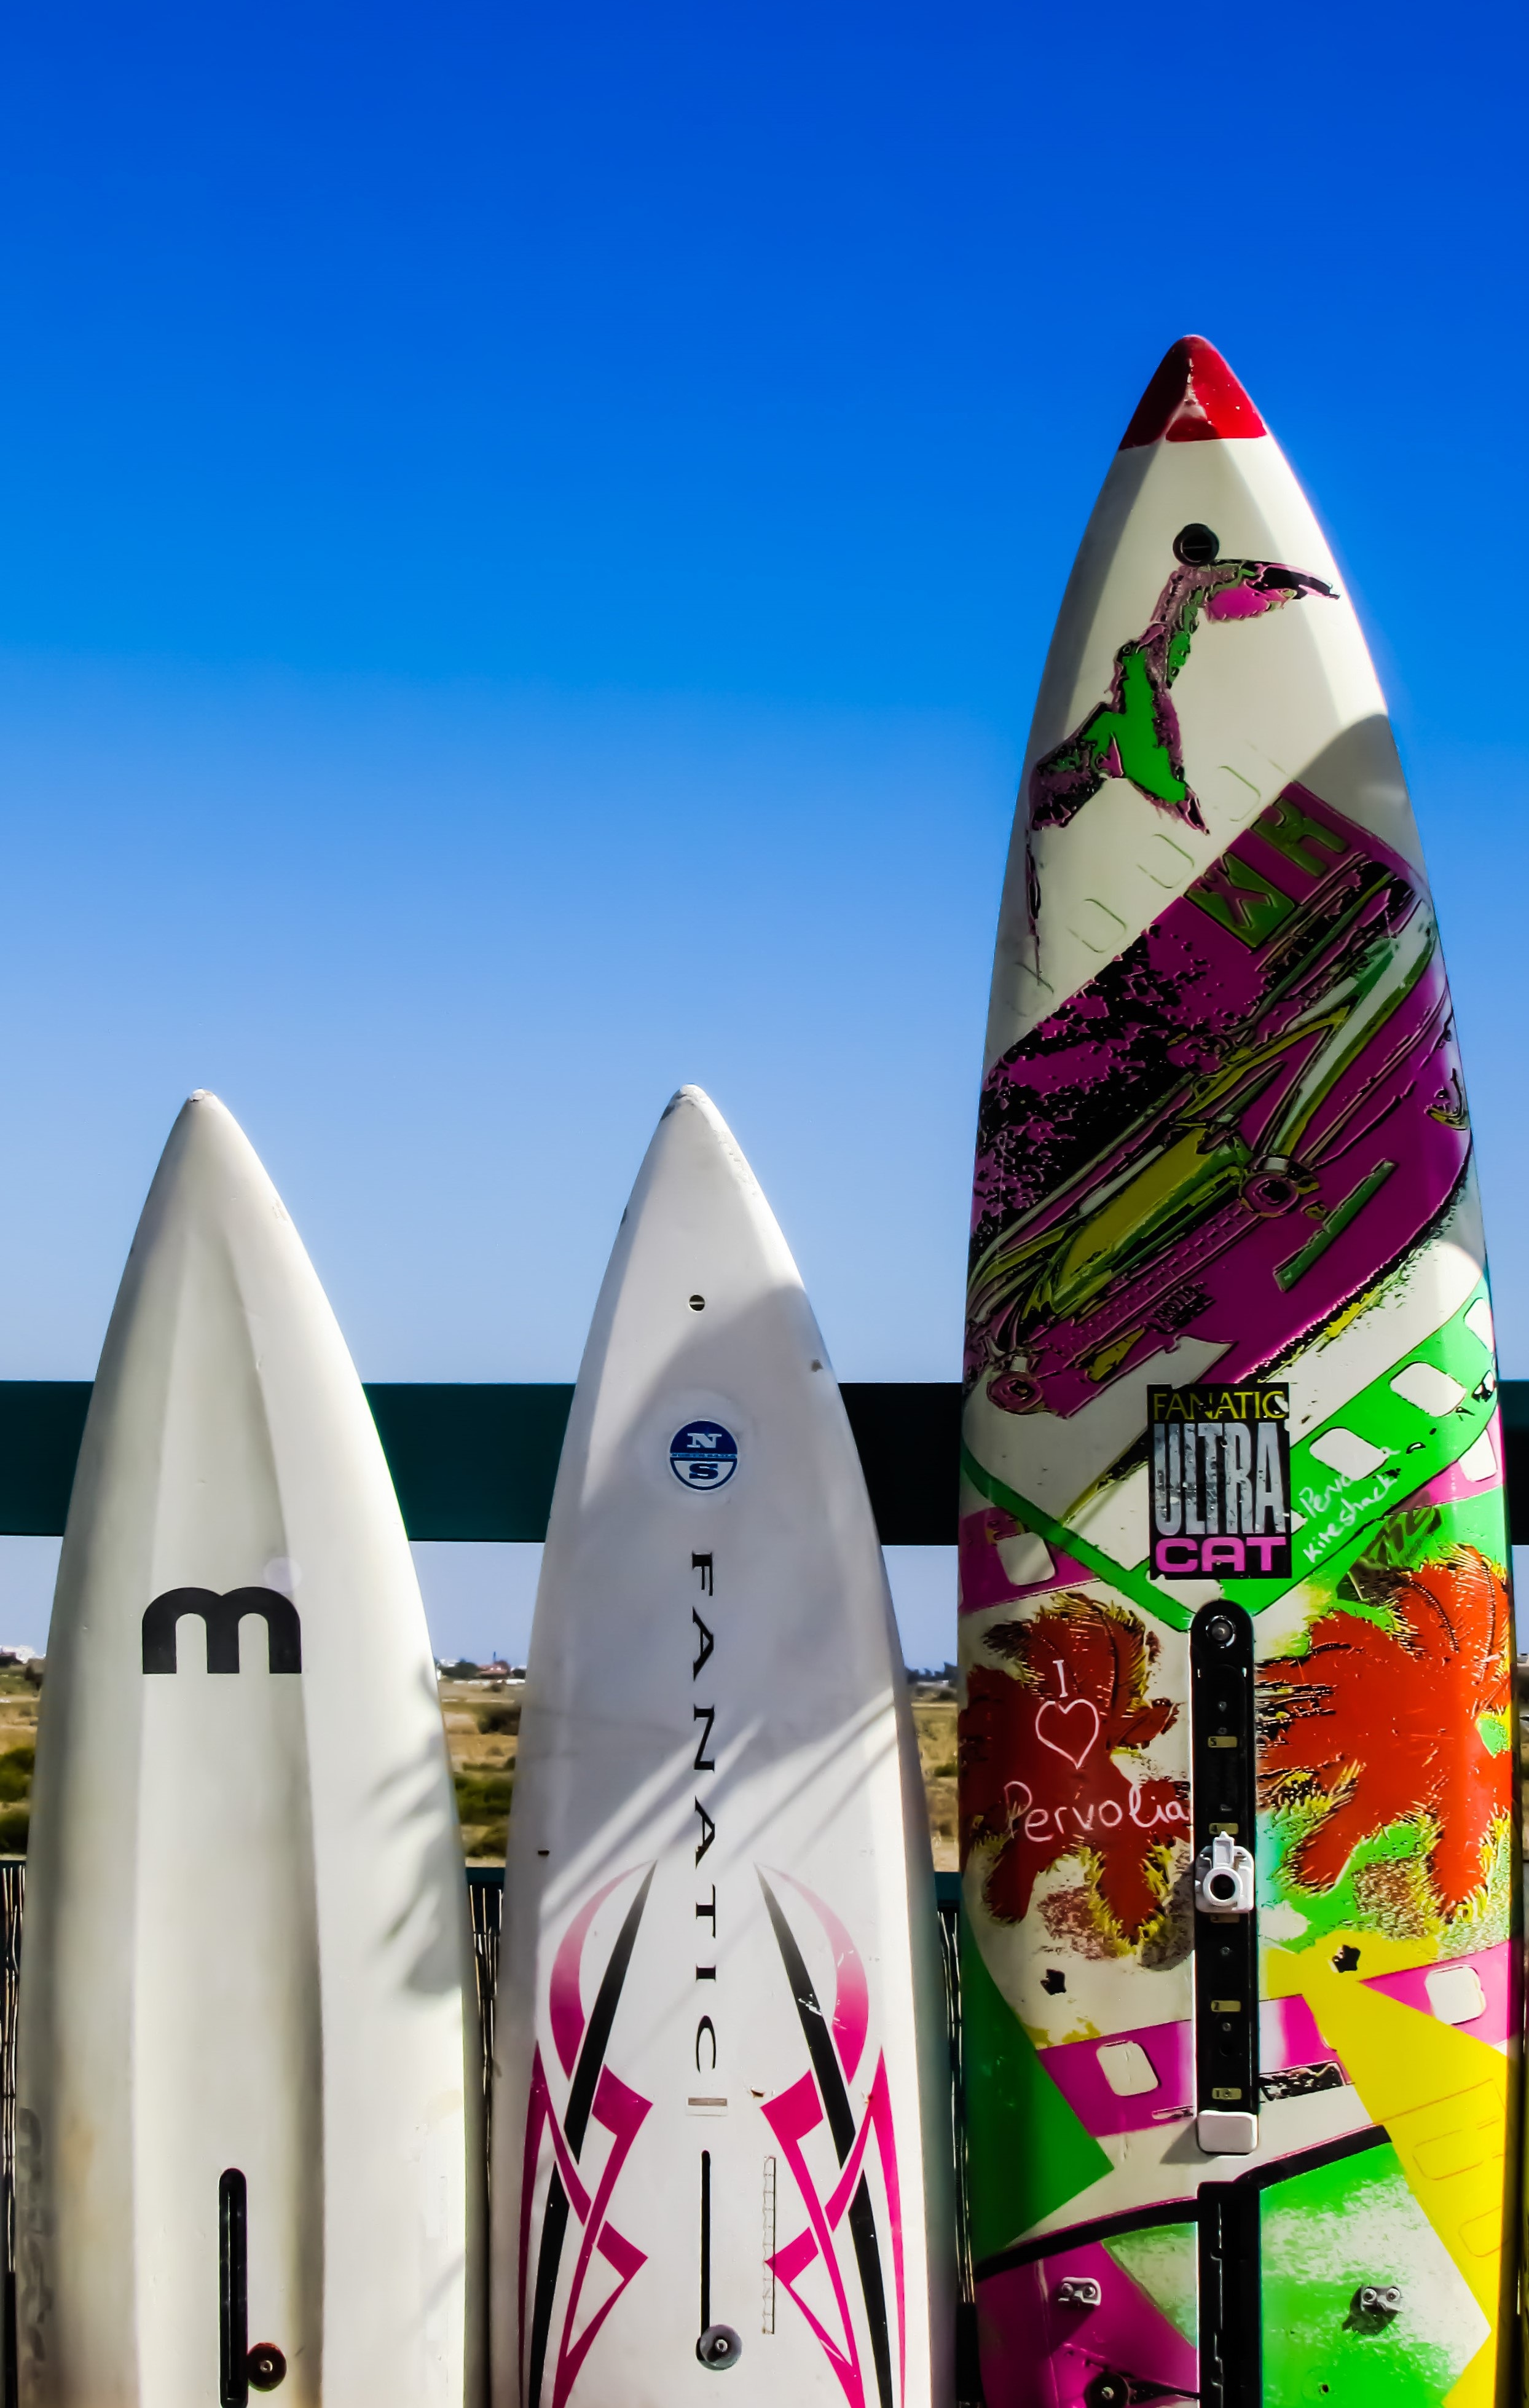
wing, sport, surfing, vehicle, equipment, surfboard, rocket, sports equipment, illustration, surfboards, cyprus, kiti, surfing equipment and supplies, surf club